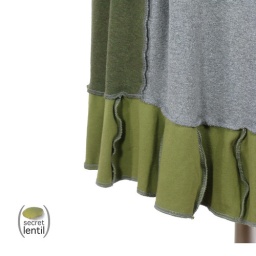
shaded olive: knee length reconstructed skirt in green and gray